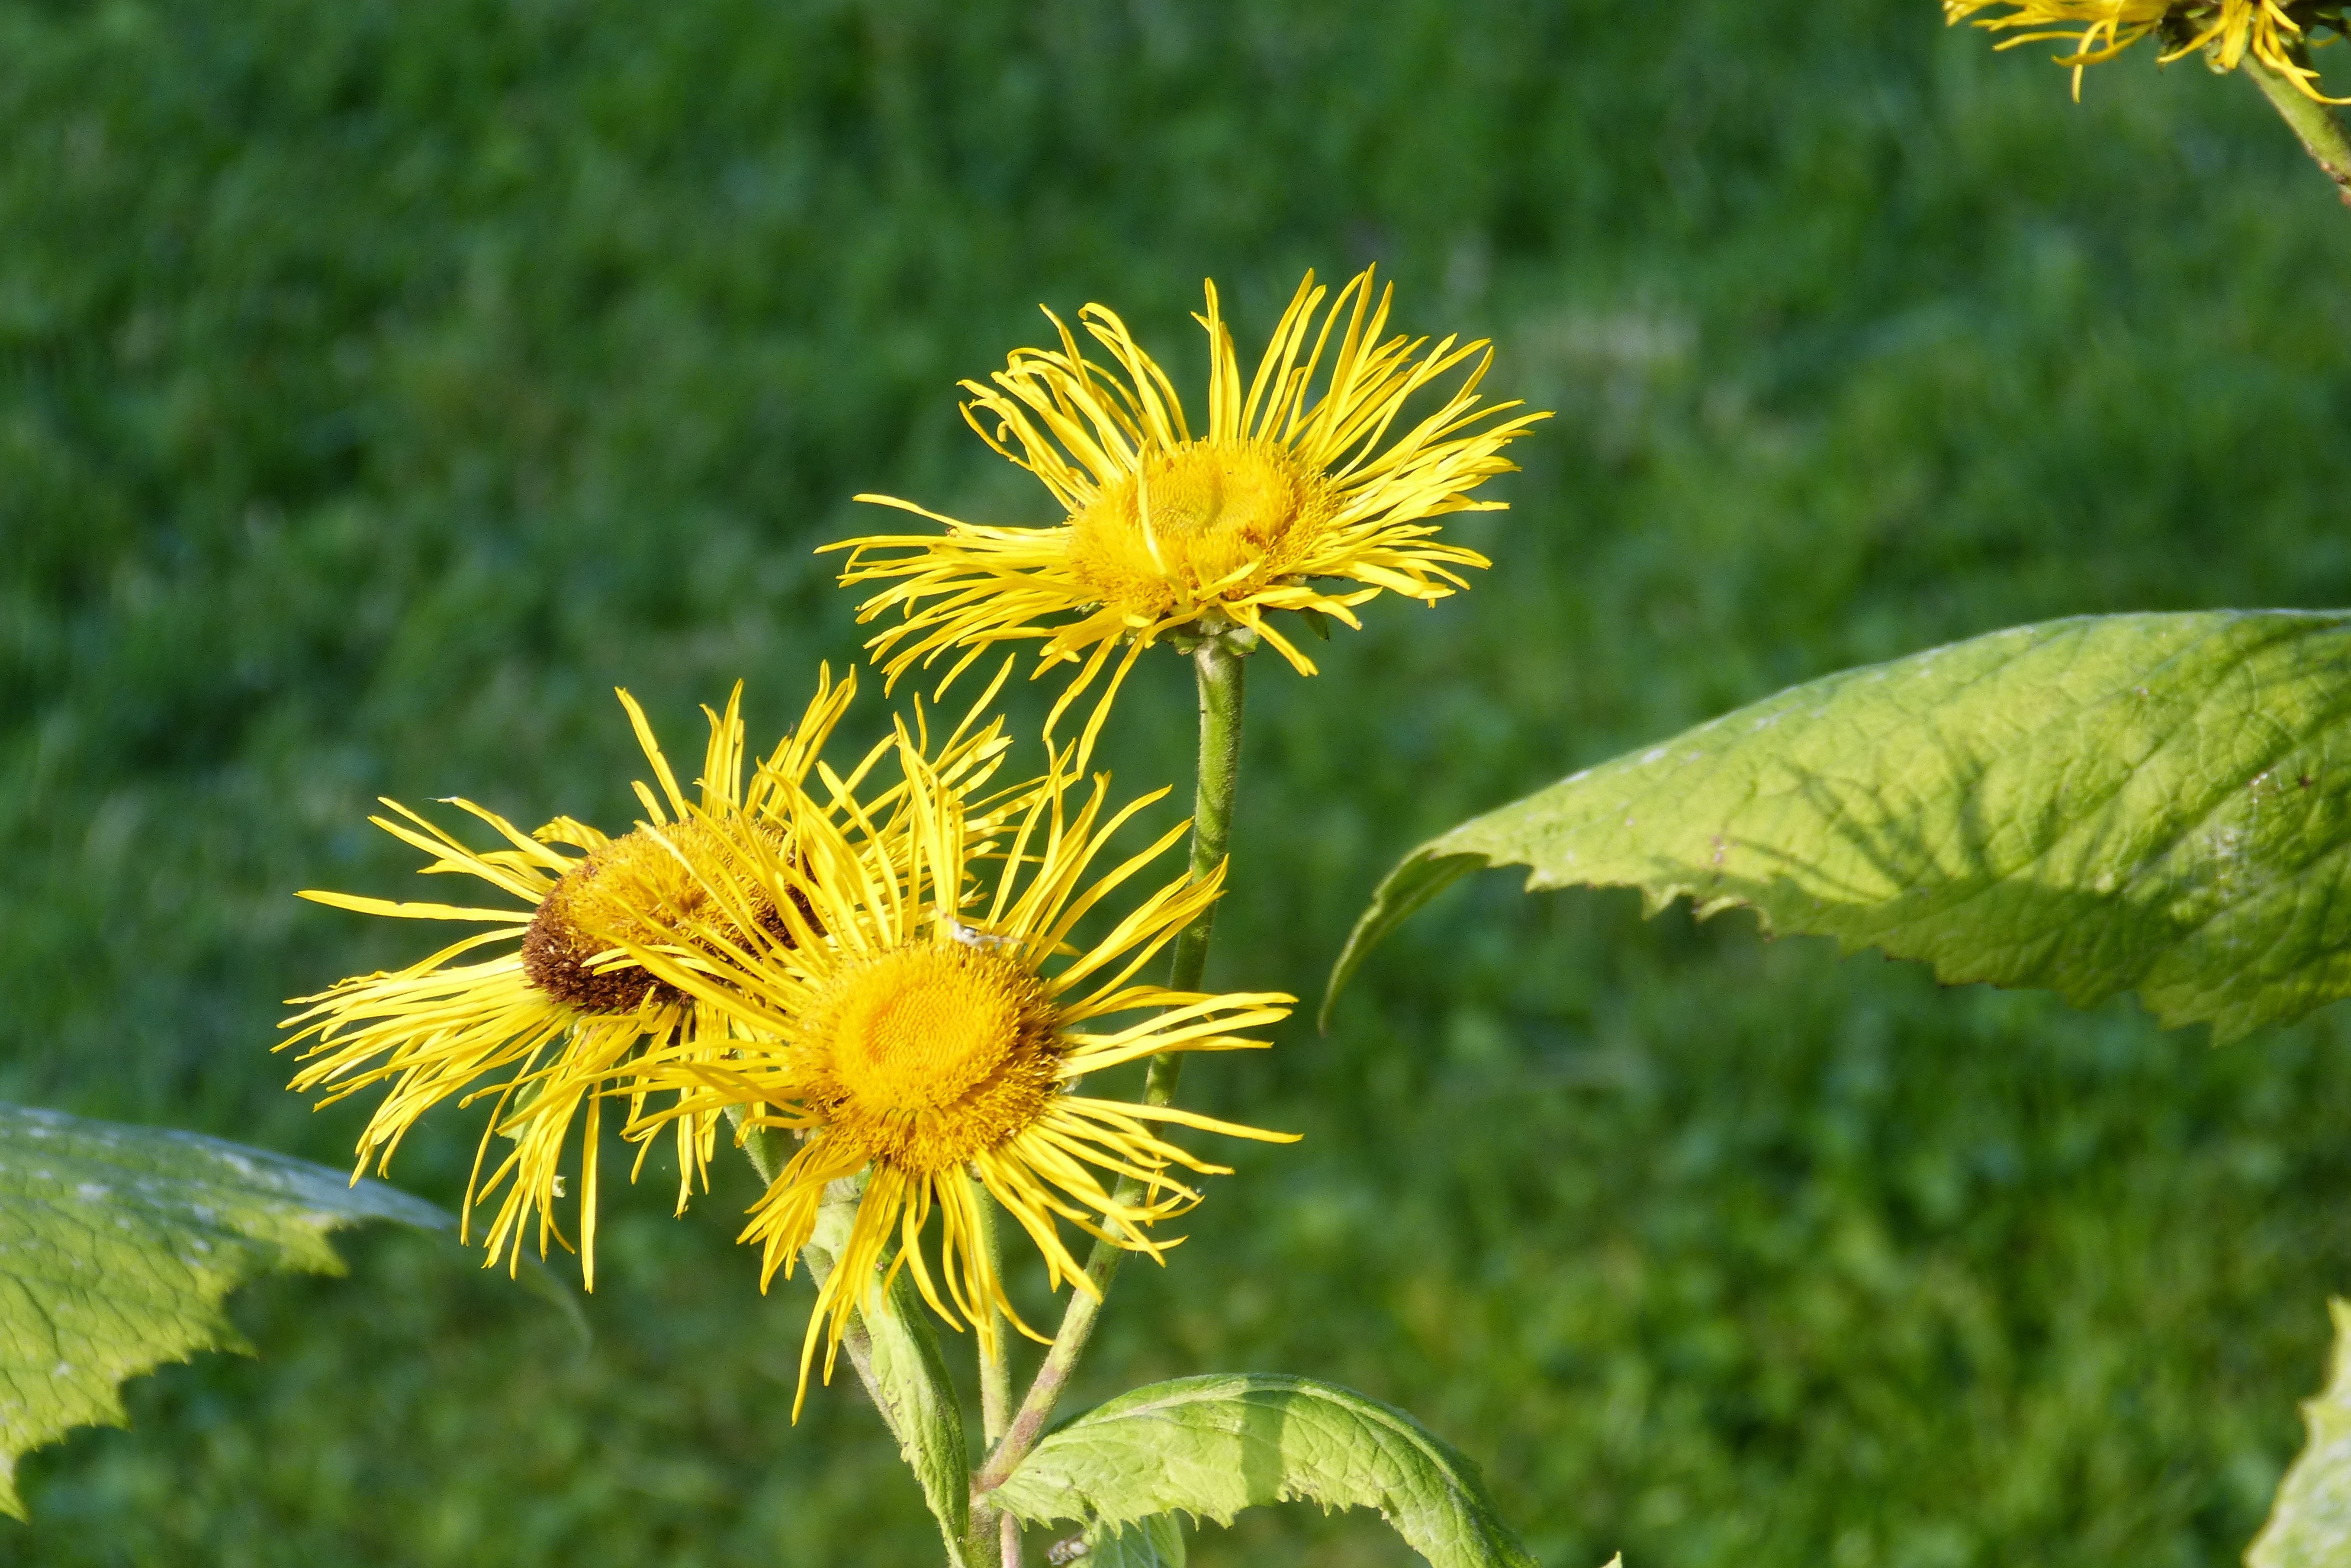
nature, plant, field, meadow, dandelion, prairie, leaf, flower, botany, yellow, flora, wildflower, flowers, composites, medicinal plant, macro photography, flowering plant, daisy family, inula, annual plant, land plant, flatweed, sow thistles, real alant, iluna helenium